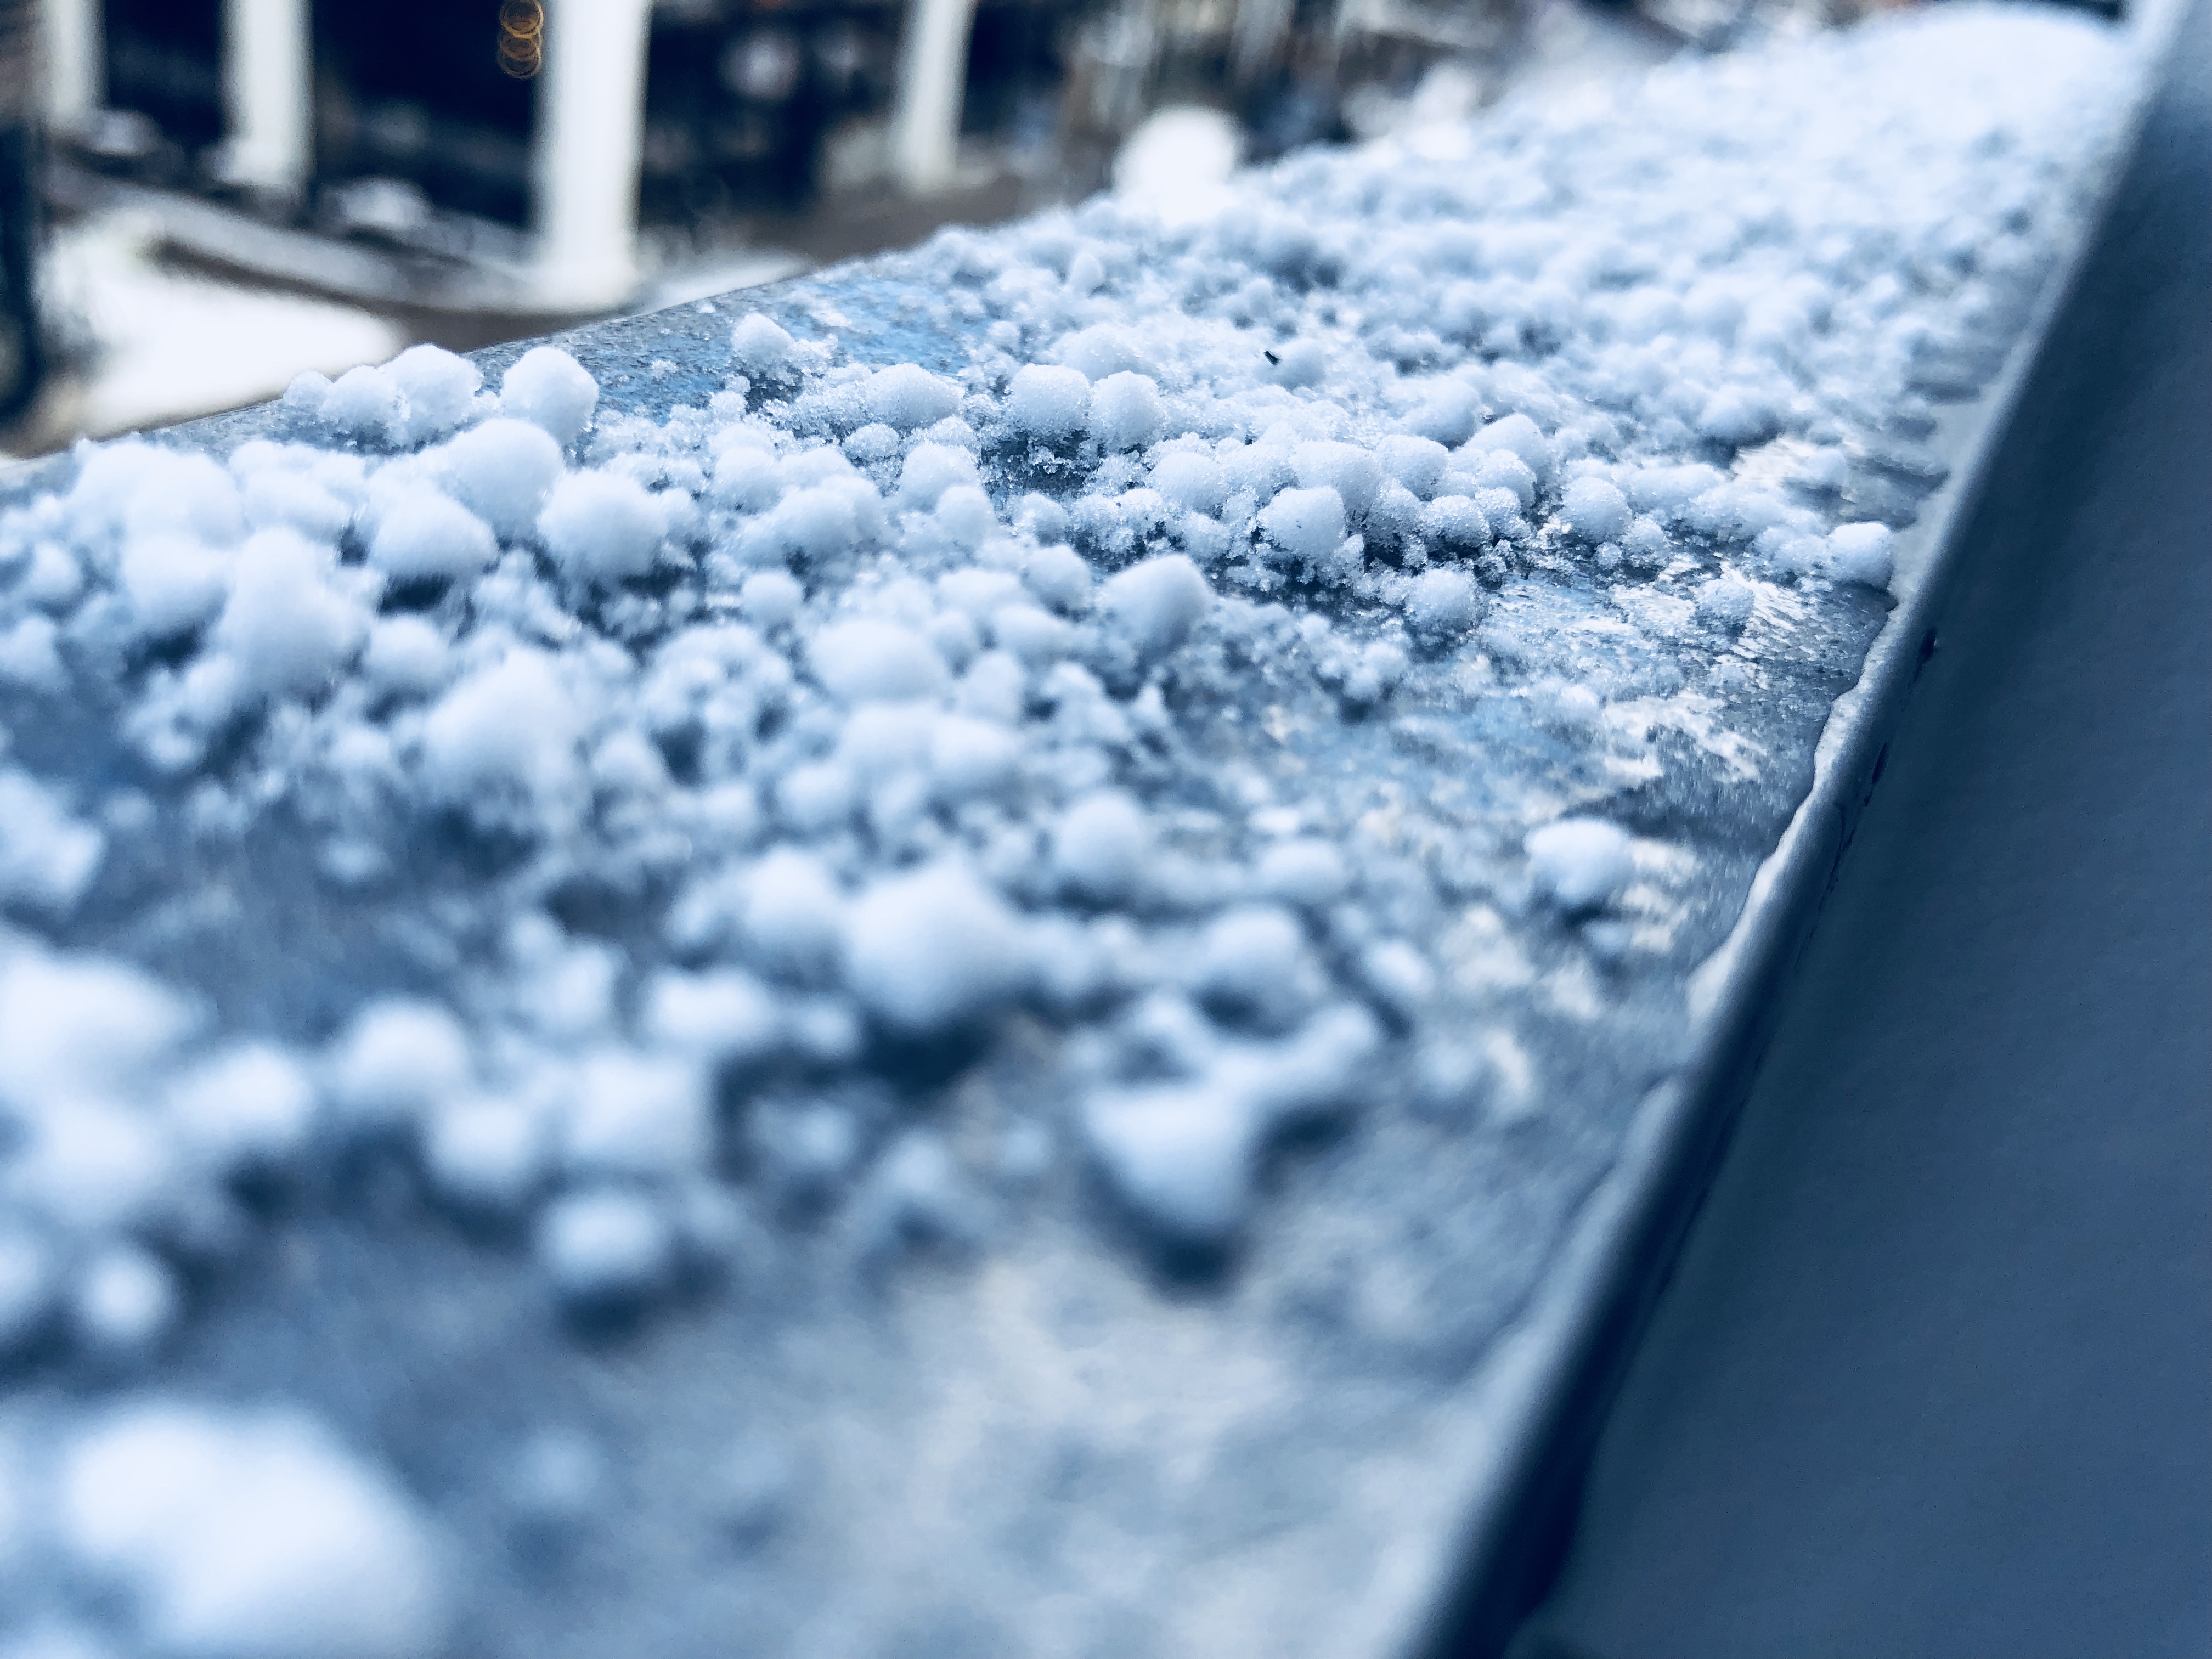
winter, balkon, snow, water, freezing, frost, ice, precipitation, sky